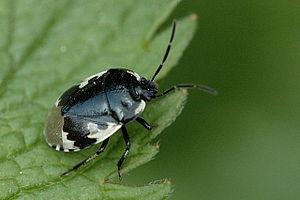
Tritomegas bicolor, la punaise pie ou punaise noire à quatre taches blanches, est une espèce d’insectes hémiptères de la famille des Cydnidae.